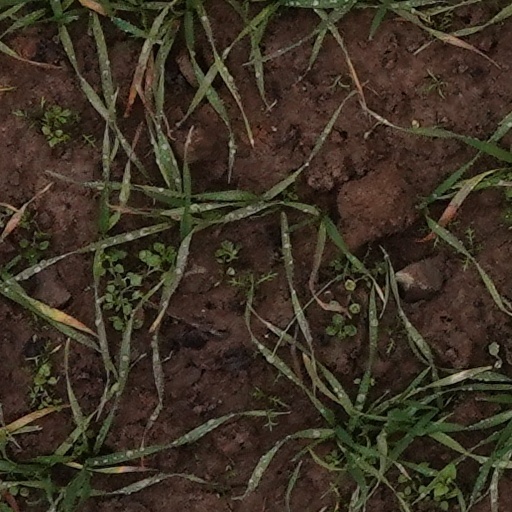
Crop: wheat